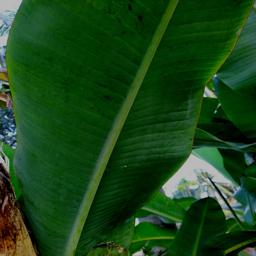
Label: JAHAJI LEAF